Siehe, ich will viel Fischer aussenden, BWV 88

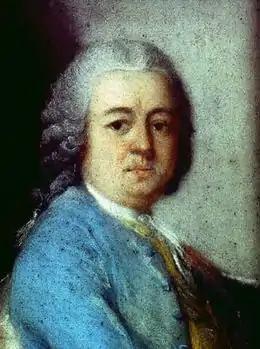
Portrait of Johann Ludwig Bach

Bach composed the cantata in Leipzig for the Fifth Sunday after Trinity. The prescribed readings for the Sunday were from the First Epistle of Peter, "Sanctify the Lord God in your hearts", and from the Gospel of Luke, , Peter's great catch of fish. The text of this cantata and six others is similar in structure and content to cantatas texts set by Johann Ludwig Bach, his second cousin. The theme is derived from the gospel. A related verse of Jeremiah opens the cantata. The prophecy referred originally to the return from the captivity in Babylon. The central movement, opening the second part to be performed after the sermon, is the quotation of verse 10 from the gospel. The cantata is closed by the final stanza of Georg Neumark's hymn "" (1641). This chorale had served as the base for Bach's chorale cantata for the same occasion in 1724, , part of his second annual cycle.